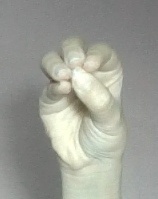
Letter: ha